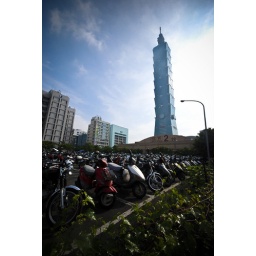
highest building in the world, taipei 101 tower , june 08